Hughes, Australian Capital Territory

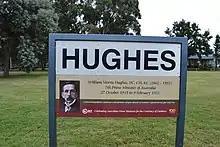
Sign marking the border of Hughes. Contains information about William Hughes.

A small shopping centre consists of a take-away restaurant, chemist/sub-newsagency, bakery/cafe, supermarket, post office, dry cleaner, hairdresser, real estate agent, and service station and mechanical workshop.